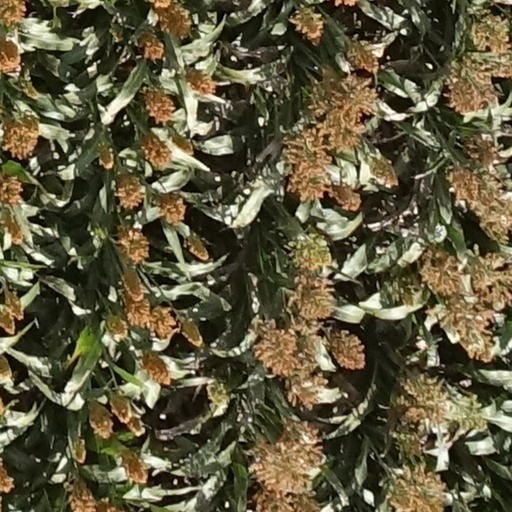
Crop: sorghum